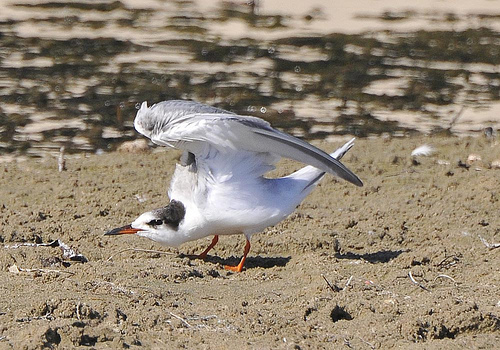
a bird with a medium-sized black and orange bill, orange tarsi, and predominantly white plumage
this is a white bird with a black crown and orange feet.
this bird is entirely white except for gray primaries, a gray patch on the back of the crown and bright orange bill and feet.
a white bird about to take off has orange beak and legs, gray colored wings, and gray-black nape.
this large bird has orange feet and a bill that is orange below and black above, with a bright white underbelly and relatively large wing span.
a large white bird with some grey on very long wings and a grey spot behind head.
a bird with a white belly and breast and black wingbars and the bill is long and pointed
this bird is white with black and has a long, pointy beak.
this white bird has a black nape and a medium sized, yellow bill with some black at the tip.
this bird has wings that are white and has a black crown
Species: Common Tern